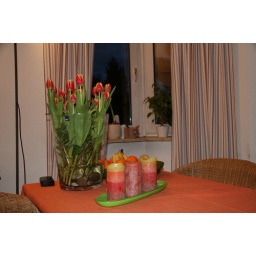
Cut flowers seem prevalent in every household. Lucy has a green thumb, too.